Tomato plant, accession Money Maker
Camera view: vertical (180 deg); turntable rotation: 150 degrees
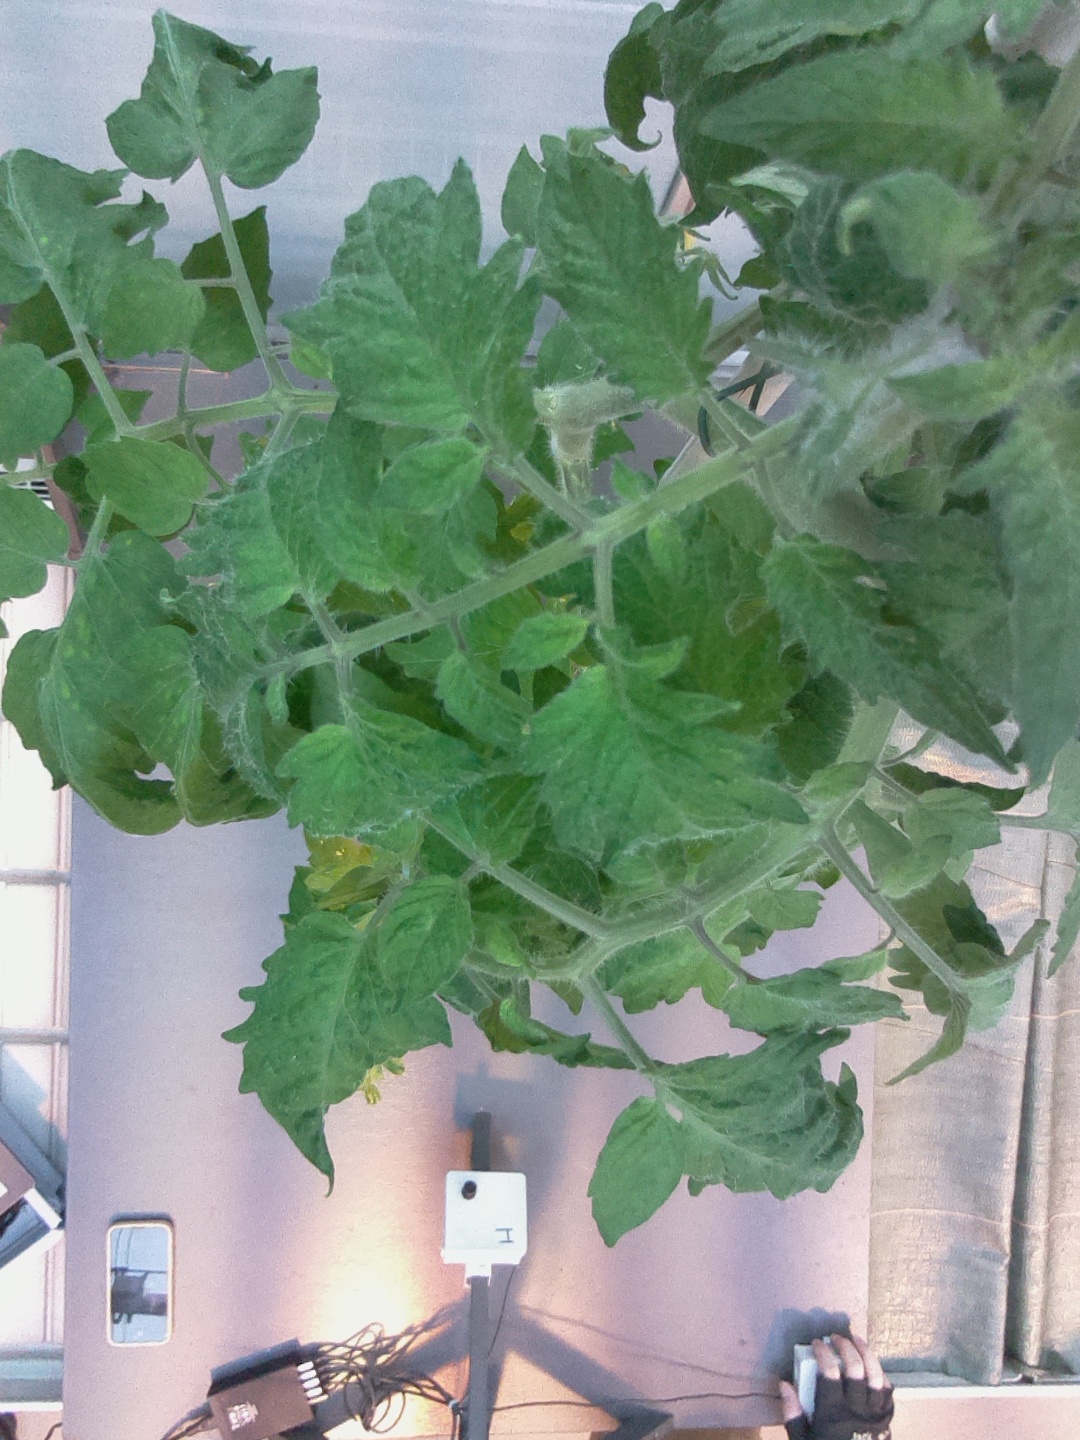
BBCH growth stage 67: Full flowering, 70%-80% of flowers open, more petals falling